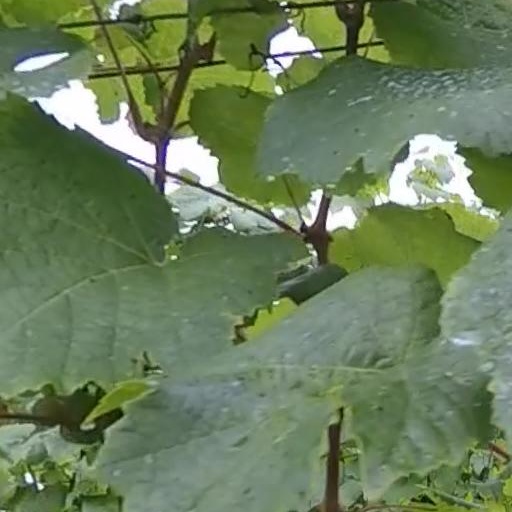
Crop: grape